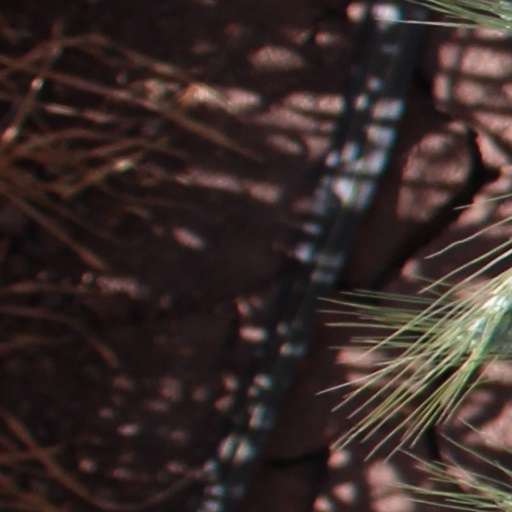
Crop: wheat